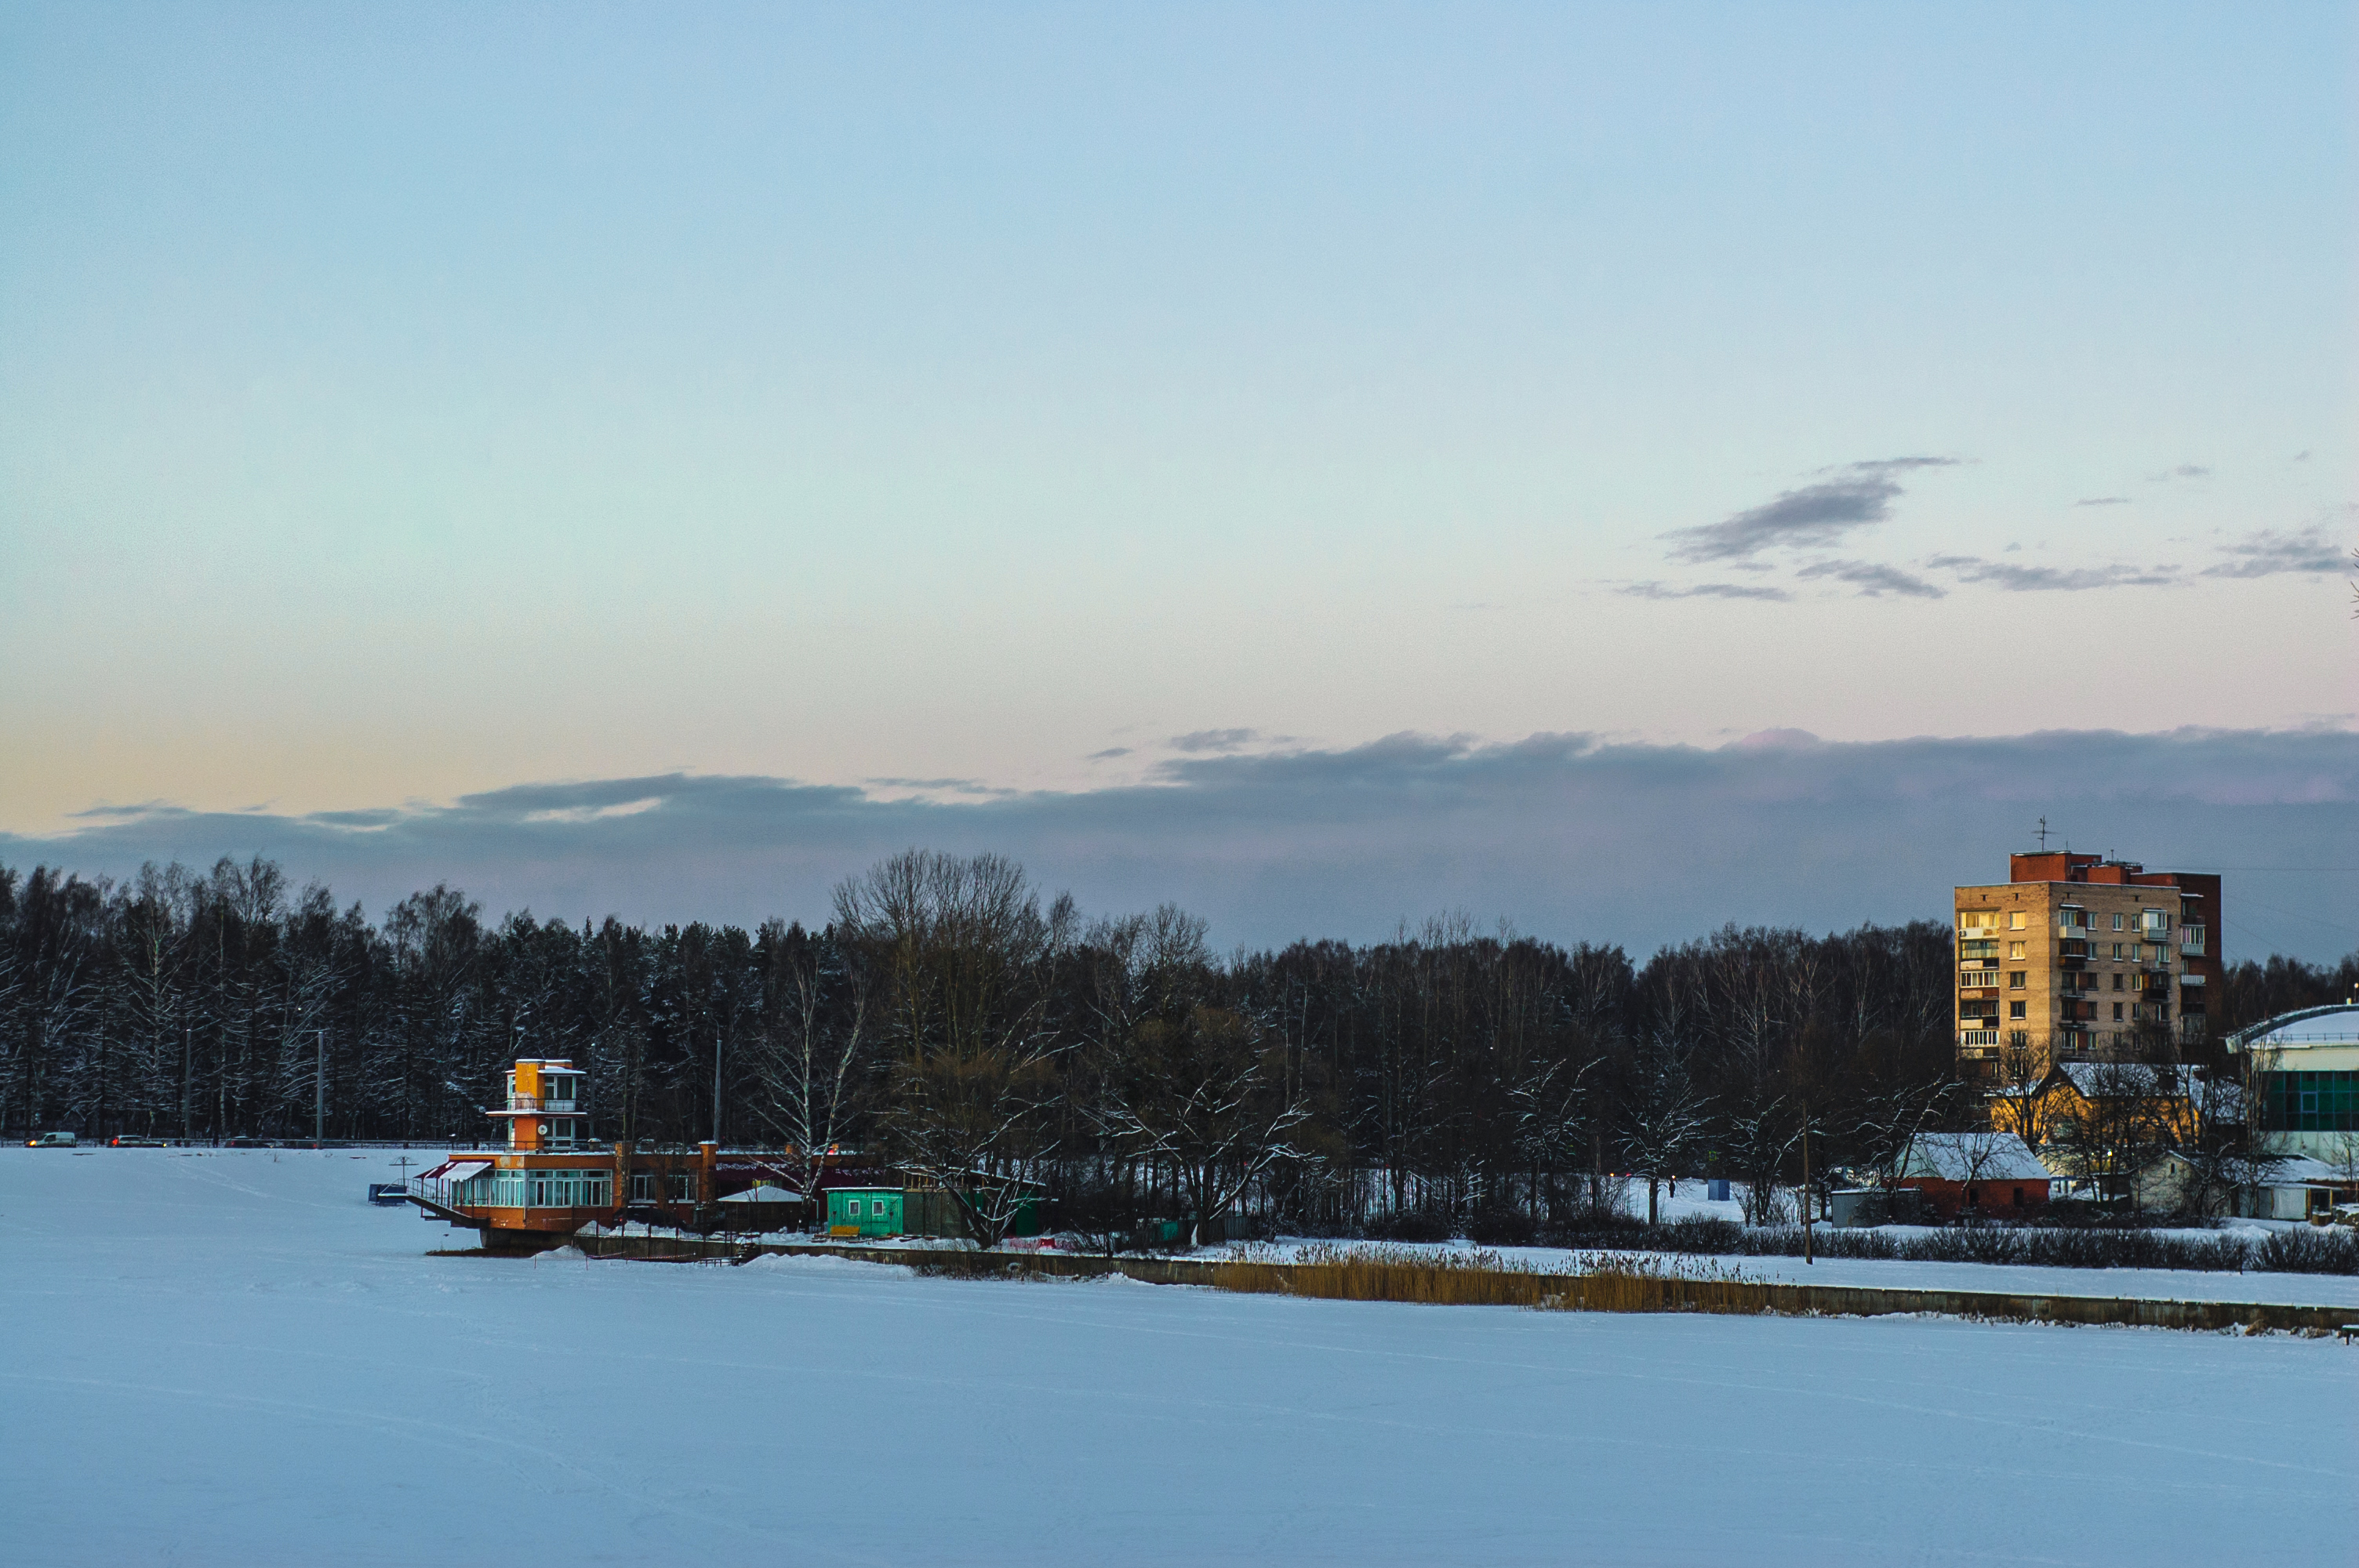
images, winter, freezing, evening, snow, dusk, boats and boating equipment and supplies, ice, watercraft, boat, evergreen, water transportation, precipitation, conifer, ice cap, fir, frost, arctic